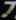
Number: 7